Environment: real
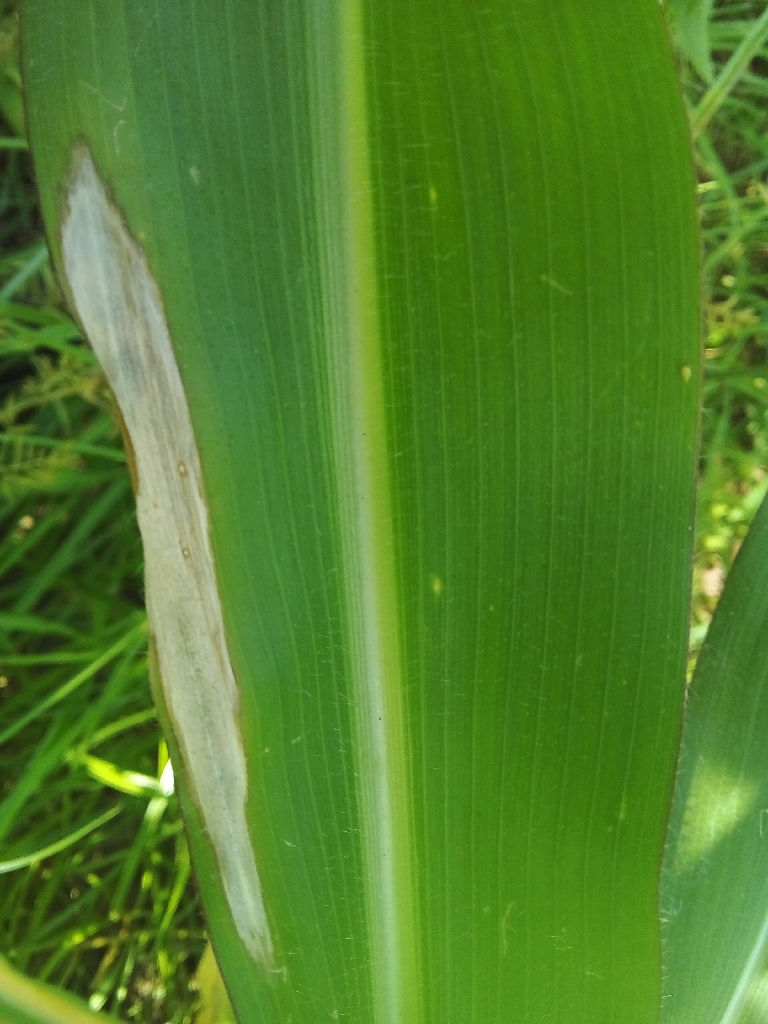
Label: northern_corn_leaf_blight